Banate, Iloilo

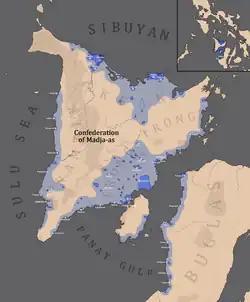
Precolonial map of Panay and Negros showing the ancient polities belonging to the Confederation of Madja-as. Ancient Bobog and Alakaygan are what form the present day Banate.

There are theories that settlers from the powerful ancient thalassocratic Malay empire based on the island of Sumatra, modern-day Indonesia (which influenced much of Southeast Asia) arrived in Banate in around 600 A.D., during the second wave of migration from the Sulawesi Island of the southern archipelago of Southeast Asia. First, the most northern part of Iloilo, Estancia, was settled. Some migrants moved to Batad, Balasan and Carles. Then, Ajuy was settled, and from there communities spread to inhabit the present Conception and San Dionisio area. In time, communities of Ajuy spread upland to populate the hamlet of Sara. The families of Sara spread to Lemery. Other families inhabited the coast of Bobog (Banate-Viejo), and traversed the mountain now called San Rafael. Some families settled near the River Jalaud. Others moved further South and settled in Irong-irong and finally stopped at Ogtong. These independent coastal settlements were engaged in fishing, and settled near rivers.